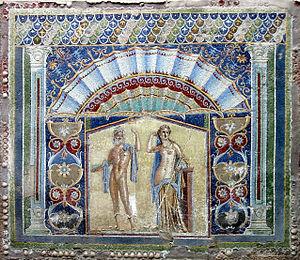
Mosaïque de Neptune et d'Amphitrite à Herculanum, chez la ""Maison de Neptune et Amphitrite"". Italiano: Mosaico romano di Nettuno ed Anfitrite nella ""Casa di Nettuno ed Anfitrite ad Ercolano"" (la n. 22)."